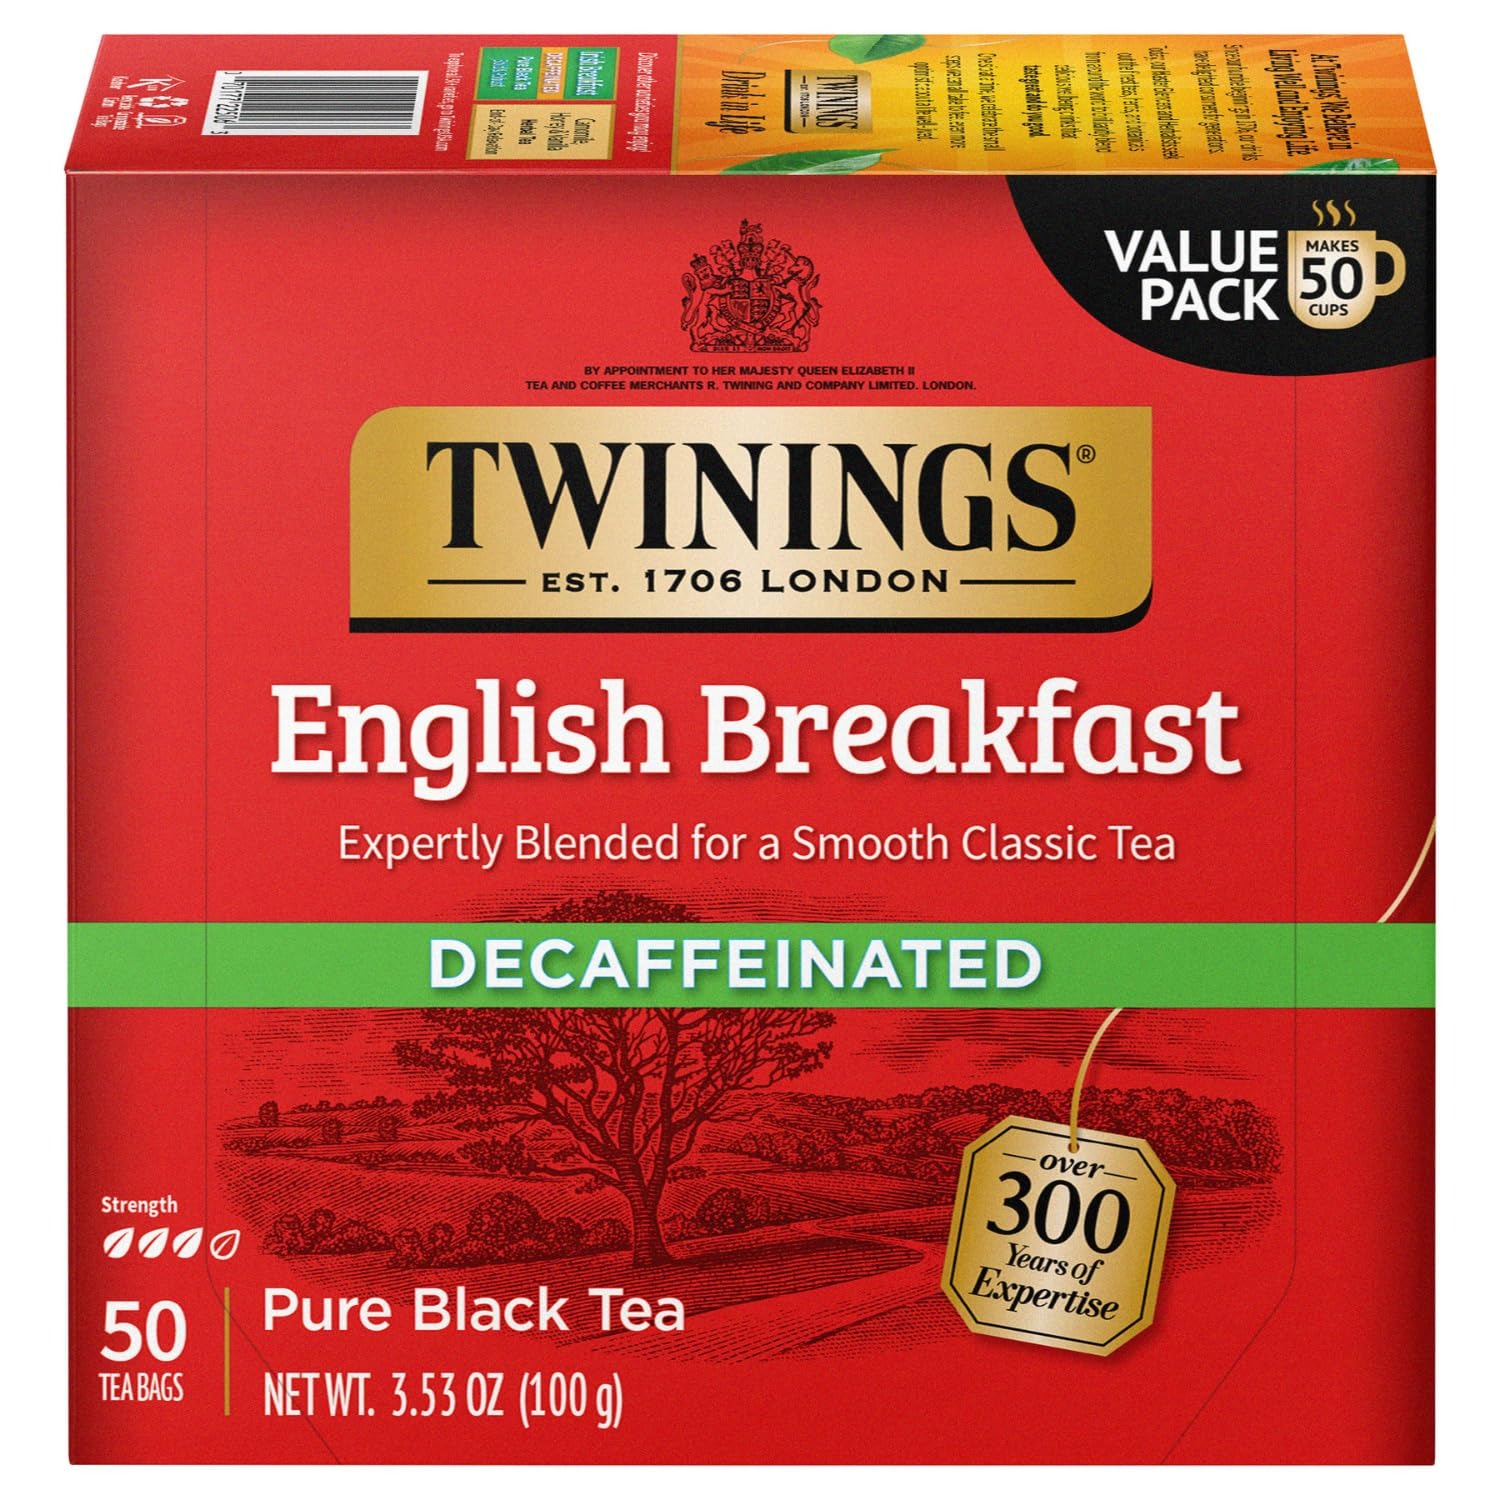
Item Name: Twinings English Breakfast Tea, Decaffeinated Black Tea - Lively and Refreshing Decaf Tea Bags Individually Wrapped, 50 Count
Bullet Point 1: FRESH FLAVOR: 6 boxes of 50 Decaf English Breakfast Black tea bags. Complex, full-bodied, lively cup of tea that is perfect any time of day. Steep for four minutes for the perfect cup of English breakfast tea.
Bullet Point 2: ONLY THE FINEST QUALITY: Our expert blenders source only the finest leaves cultivated to our exacting standards by trusted growers around the world. From these tea gardens we hand-select the leaves that will shape your next Twinings moment.
Bullet Point 3: ENGLISH BREAKFAST TEA: English Breakfast is our most popular tea. To create this well-balanced blend, we carefully select the finest teas from 5 different regions, each with its own unique characteristics.
Bullet Point 4: RICH HISTORY In 1706 Thomas Twining began selling fine tea from an English storefront in The Strand, London. Today, Twinings still sells some of the world’s best teas from the original store and in more than 100 countries throughout the world.
Bullet Point 5: HAND SELECTED FOR YOUR HOME Made without artificial ingredients, Twinings natural teas provide a wholesome tea experience. If you enjoy Bigelow Tea, Lipton Tea, Harney and Sons Tea, Davidsons Tea, or Prince of Peace Tea, try Twinings of London Tea.
Value: 50.0
Unit: Count

Price: 10.455